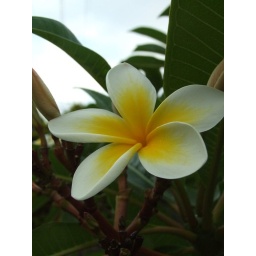
yellow frangipani flowers against blue sky